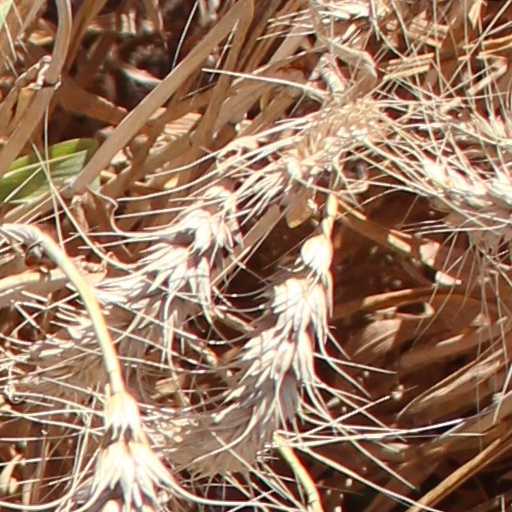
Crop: wheat